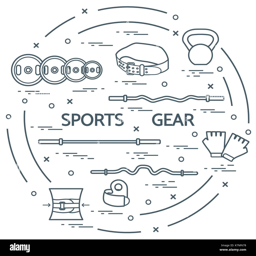
different goods for weightlifting arranged in a circle .